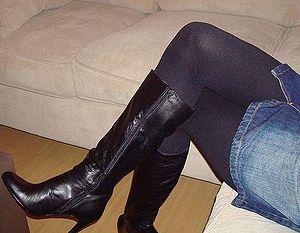
femme en minijupe, collants noirs et bottes Polski: Damskie kozaki Svenska: Damstövlar
La minijupe est une jupe très courte, droite ou plissée, « dont la longueur ne doit pas excéder 10 cm sous les fesses pour mériter cette appellation ». On distingue également la microjupe, qui est encore plus courte et dont l'ourlet se situe juste en dessous des fesses.